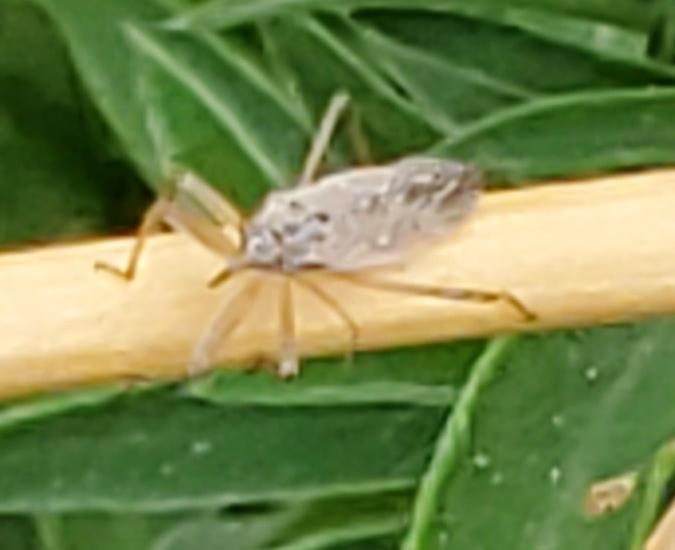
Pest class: predators